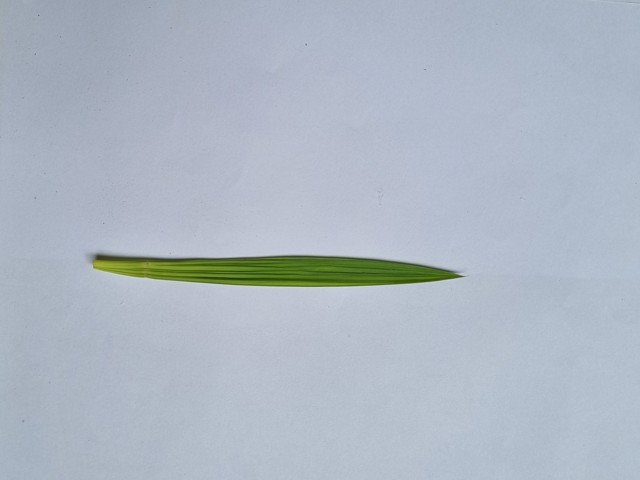
Plant: betal